Isarn (bishop of Grenoble)

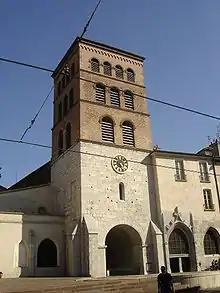
The pre-romanesque Cathedral of Grenoble dates from Isarn's episcopate

Isarnus (Isarn, in French) was the Bishop of Grenoble from 950 until his death in 976 or later. During the reign of Conrad the Peaceful he was instrumental in re-asserting Christian political authority in the south of the Kingdom of Burgundy, overrun by Saracens, and in restoring the shattered Church in the region. His methods in expelling the Saracens from his diocese, were similar to those used by his successful contemporary, William the Liberator in Provence.